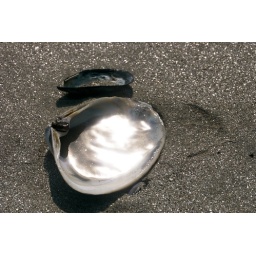
Revere Beach. Dark silver sand, shell. Reflection of the sun in the water inside the shell.